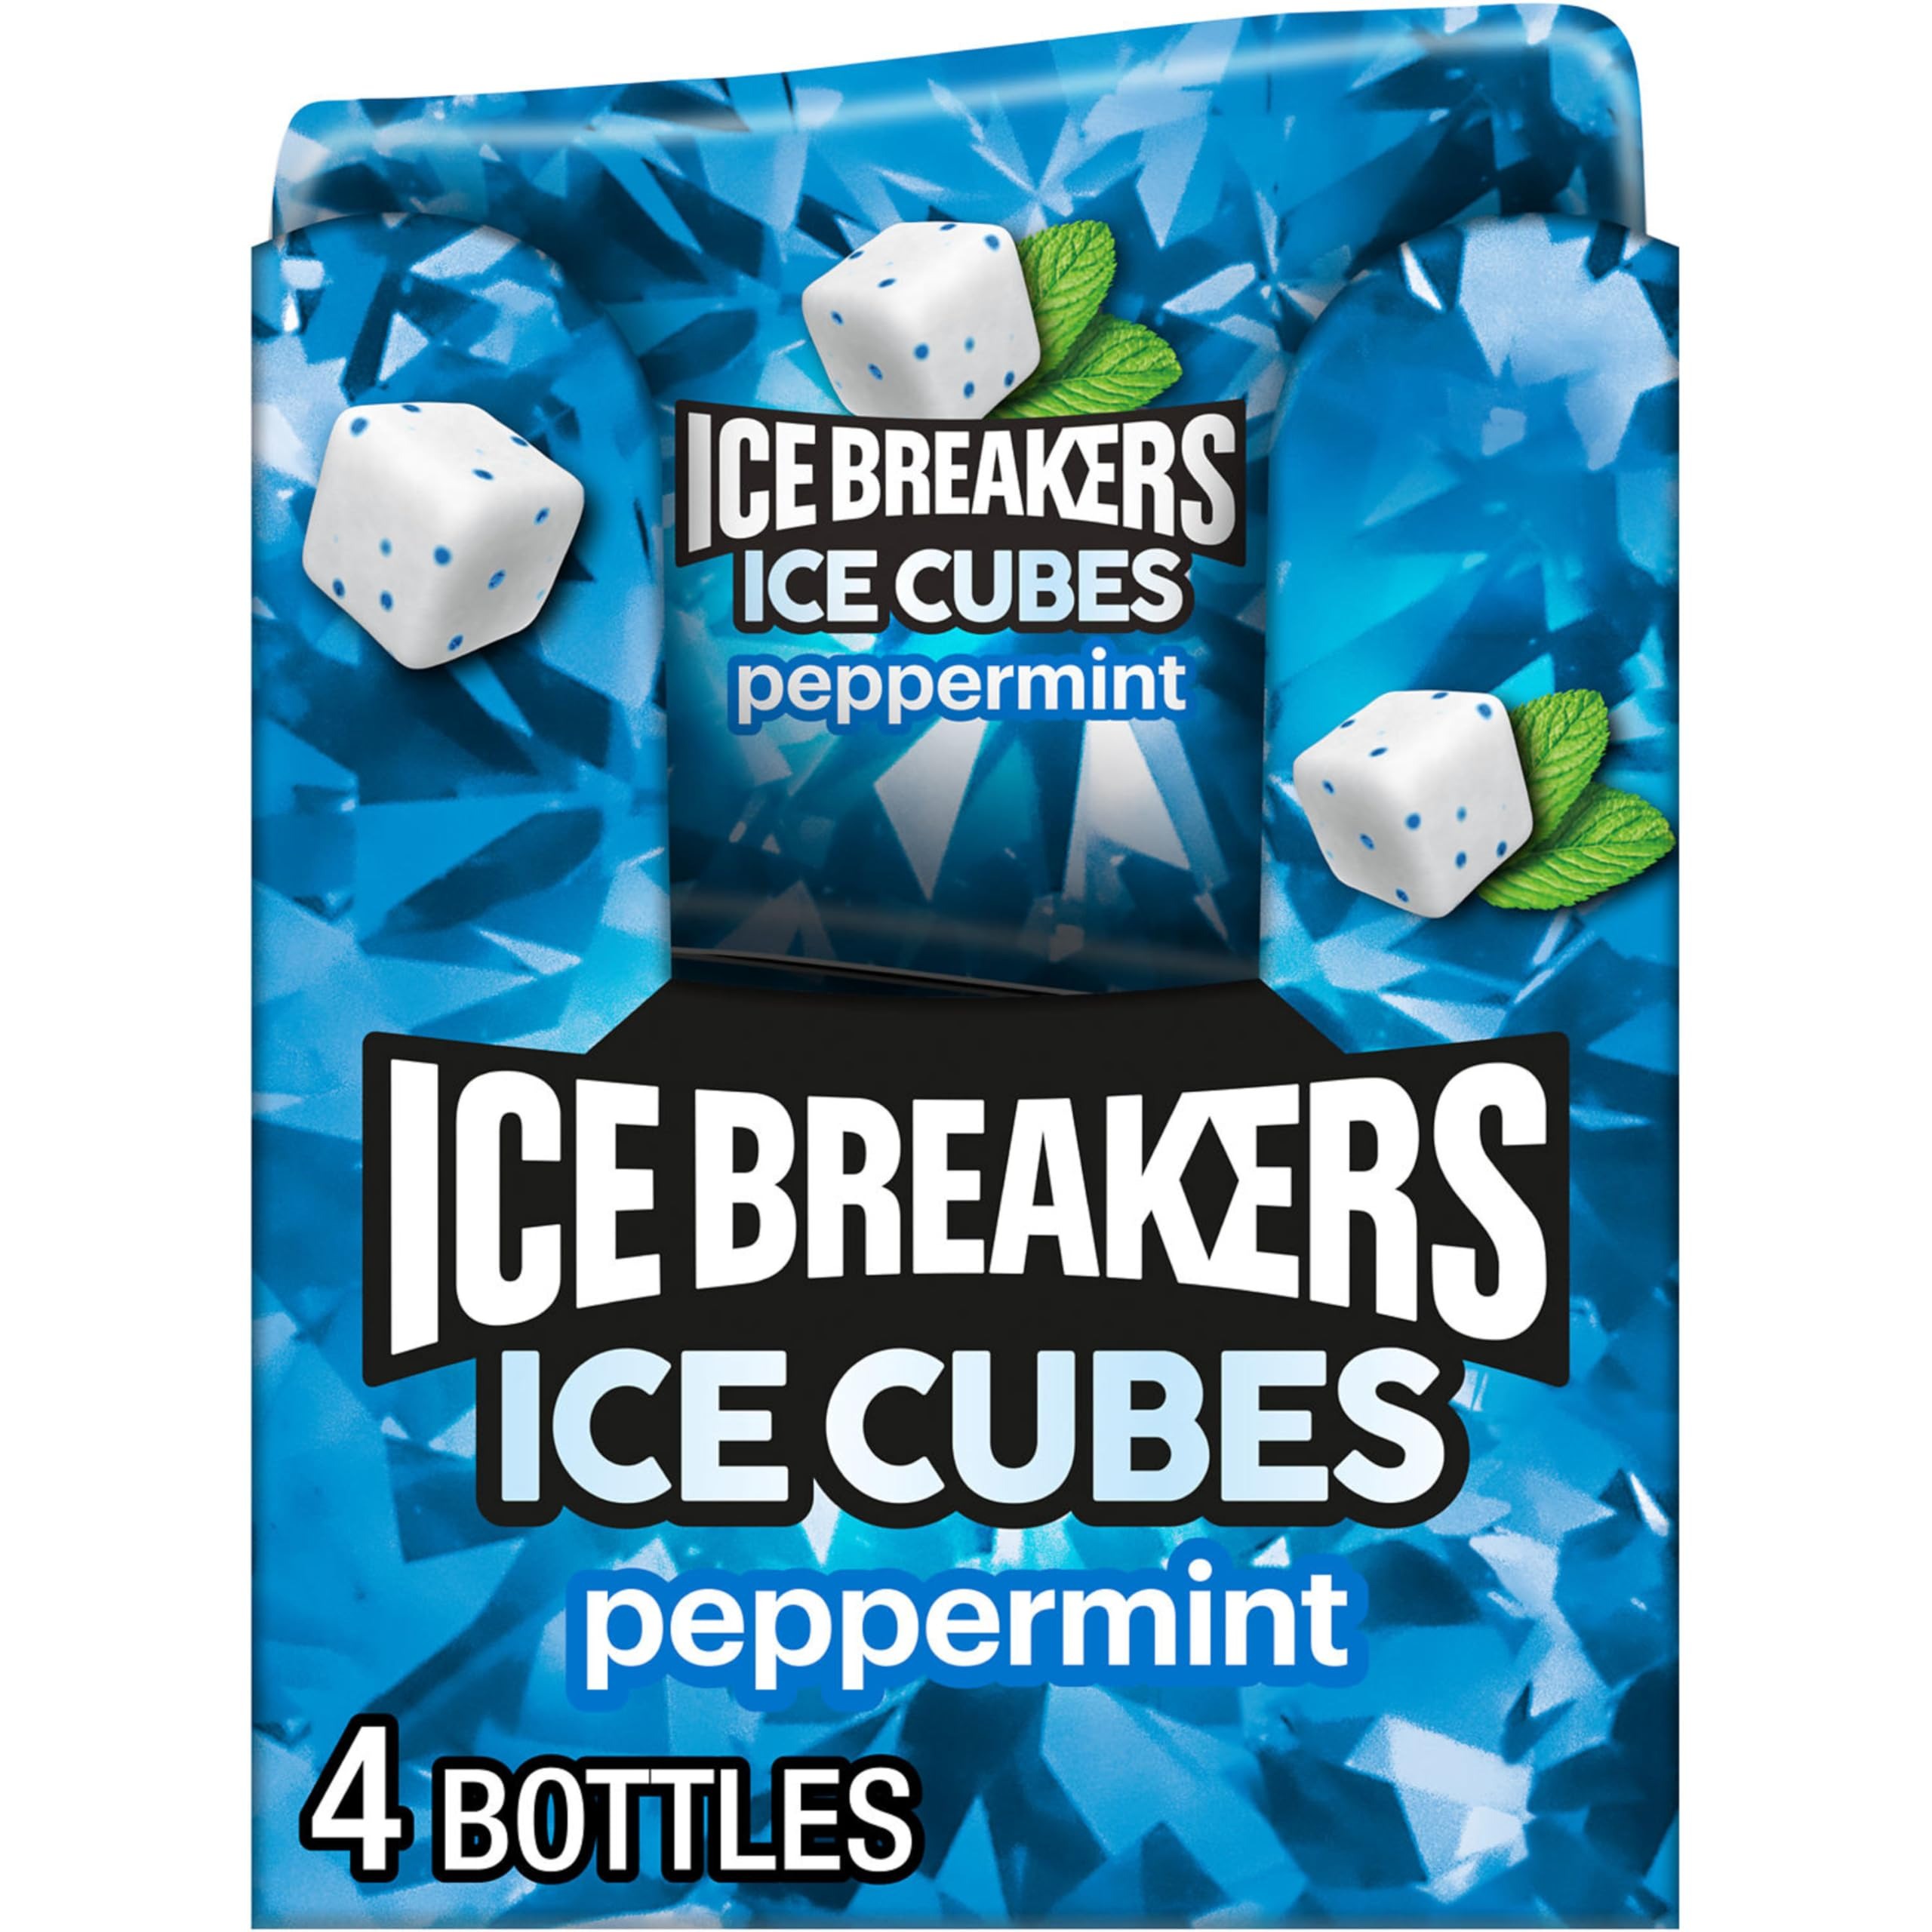
Item Name: ICE BREAKERS Ice Cubes Peppermint Sugar Free Chewing Gum Bottles, 3.24 oz (4 Count, 40 Pieces)
Bullet Point 1: Contains four (4) 3.24-ounce, 40-piece cube bottles of ICE BREAKERS ICE CUBES Peppermint Flavored Sugar Free Chewing Gum
Bullet Point 2: Bring a mint gum pack with you to work meetings, presentations and networking events to ensure fresh breath and confidence all day
Bullet Point 3: ICE BREAKERS ICE CUBES gum packs are perfect for keeping in backpacks, car cup holders, snack drawers at work and treat cabinets at home
Bullet Point 4: Use ICE BREAKERS gum for filling birthday gift bags and back to school lunch boxes or bridal and baby shower candy dishes
Bullet Point 5: Peppermint flavored cube gum with invigorating, minty cooling crystals, perfect for your Halloween, Christmas, Valentine's Day and Easter candy selections
Value: 160.0
Unit: Count

Price: 5.89